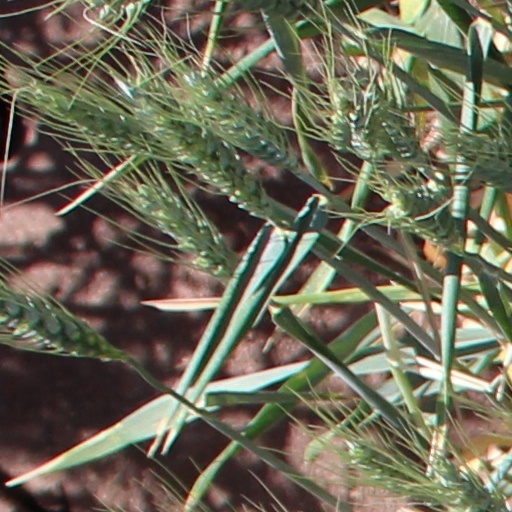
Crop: wheat